Raúl Zurita

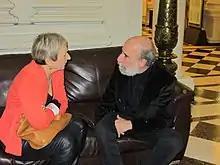
Zurita with the French writer and translator based in Mexico, Fabienne Badru, 2013.

Zurita's first book, "Purgatorio" (1979, referencing Dante), "bewildered both readers and critics of the time" due to its originality and received critical acclaim. The cover featured a black and white photo of a scar on the poet's cheek resulting from a self-inflicted burn. According to Memoria Chilena, this poetry collection marked "the first step in a project to restore the author's life—his mind, his body, his suffering—in poetry." Before this, he had published in university magazines such as "Quijada" from his alma mater and "Manuscritos" (Department of Humanistic Studies at the University of Chile), edited by Cristián Huneeus.